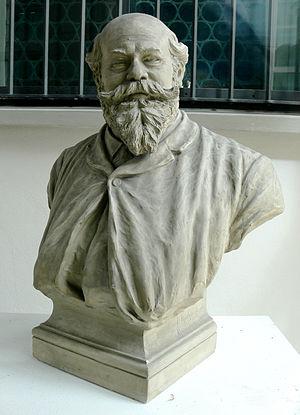
Anton Braith, né le 2 septembre 1836 à Biberach et mort le 3 janvier 1905 à Biberach, est un peintre animalier et paysagiste allemand. Il était professeur de l'académie des beaux-arts de Munich.